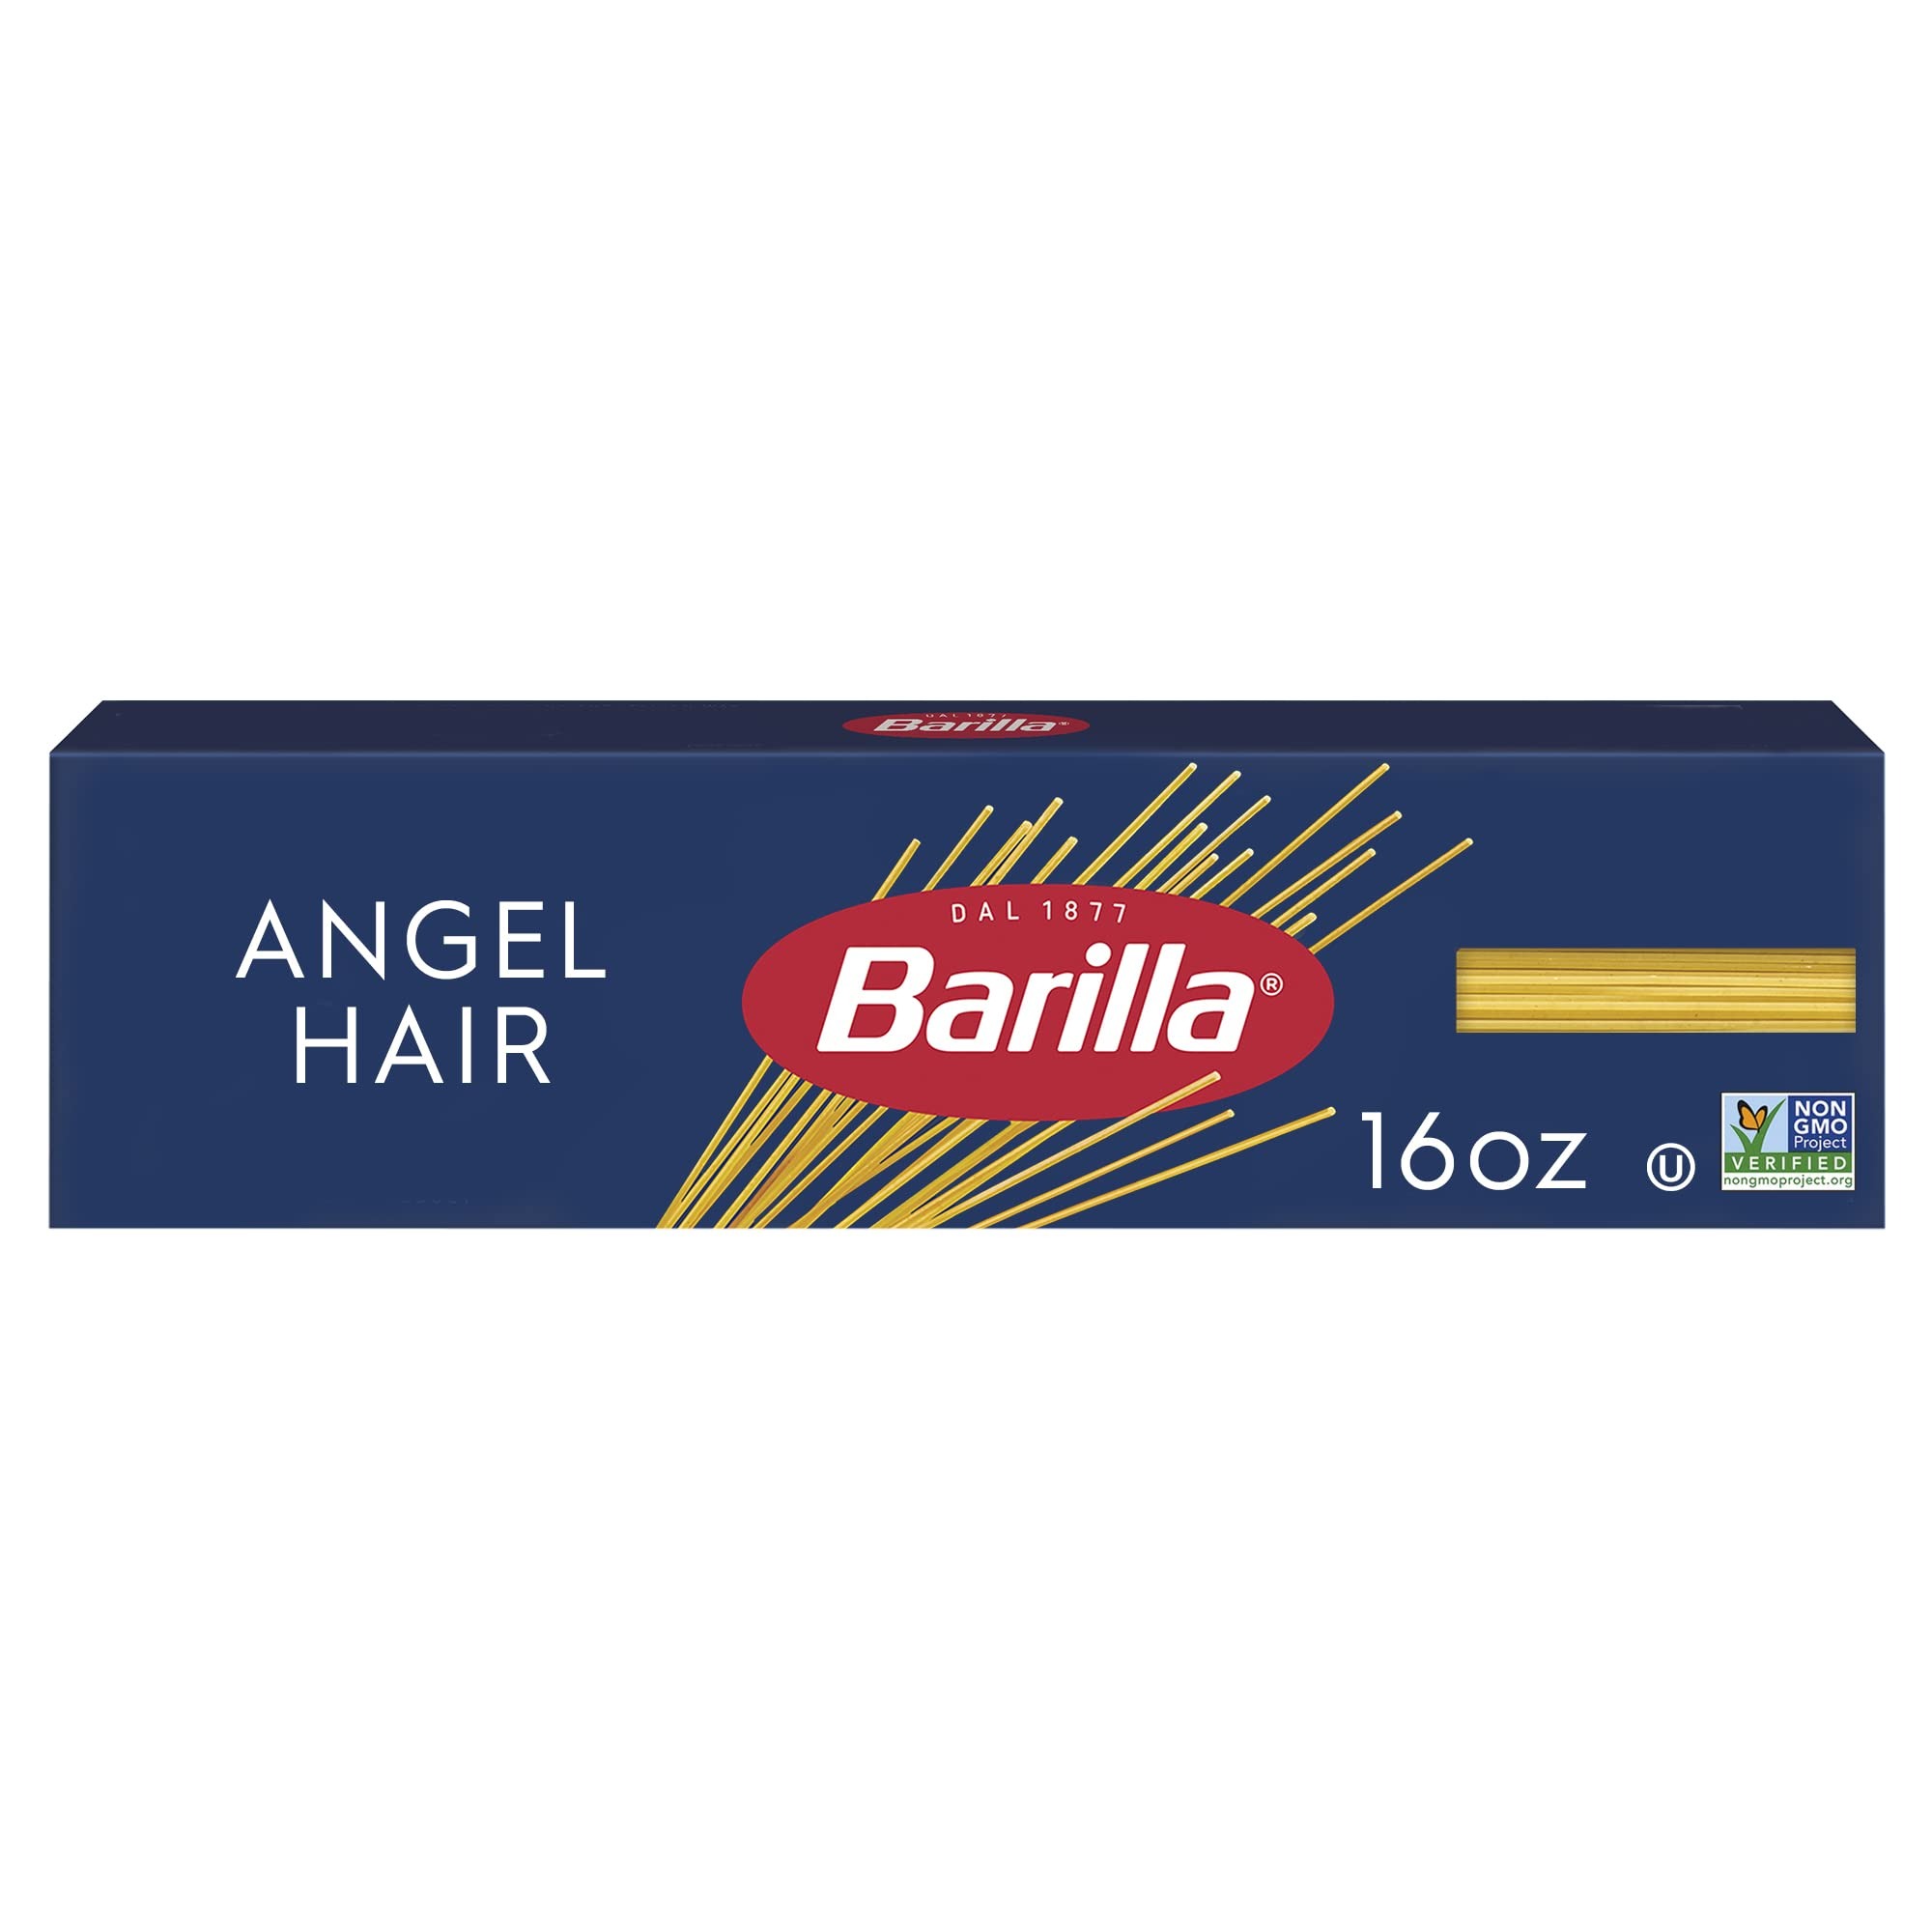
Item Name: Barilla Angel Hair Pasta, 16 oz. Box - Non-GMO Pasta Made with Durum Wheat Semolina - Kosher Certified Pasta
Bullet Point 1: ANGEL HAIR PASTA: Also known as capellini, or "fine hair," is the perfect choice when you want to pair a light, refined sauce with a delicate cut of thin pasta
Bullet Point 2: BARILLA PASTA: Long, golden strands of pasta made with 100% durum wheat and water to deliver great taste and "al dente" texture every time
Bullet Point 3: CREATE DELICIOUS PASTA MEALS: Pairs well with light pasta sauces, like a simple tomato sauce, broth, consommé, or soup, or in a light dairy sauce like parsley crème
Bullet Point 4: COOKS TO PERFECTION EVERY TIME: Perfect pasta in 4-5 minutes
Bullet Point 5: NON-GMO & KOSHER CERTIFIED PASTA: Barilla Angel Hair pasta is crafted with the highest quality Non-GMO ingredients and is kosher certified
Bullet Point 6: FREE FROM MAJOR ALLERGENS: Barilla pasta is lactose, peanut, shell fish, fish, tree nut, and soy free; Suitable for vegetarians
Bullet Point 7: UNCOMPROMISING QUALITY, TRUSTED FOR GENERATIONS: A pantry staple, people know Barilla stands for quality and a perfectly "al dente" pasta texture every time; That's why Barilla pasta has been an Italian favorite for over 140 years
Bullet Point 8: 16 ounce box
Bullet Point 9: Made from Durum wheat
Bullet Point 10: Enriched macaroni product
Bullet Point 11: No trans fat, no cholesterol
Bullet Point 12: Kosher
Value: 1.0
Unit: lb

Price: 1.66